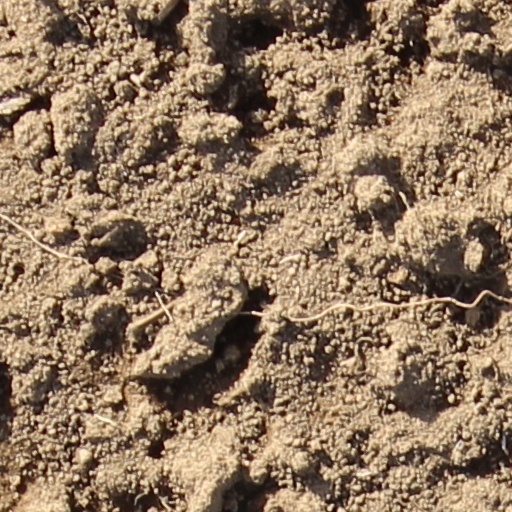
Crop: wheat